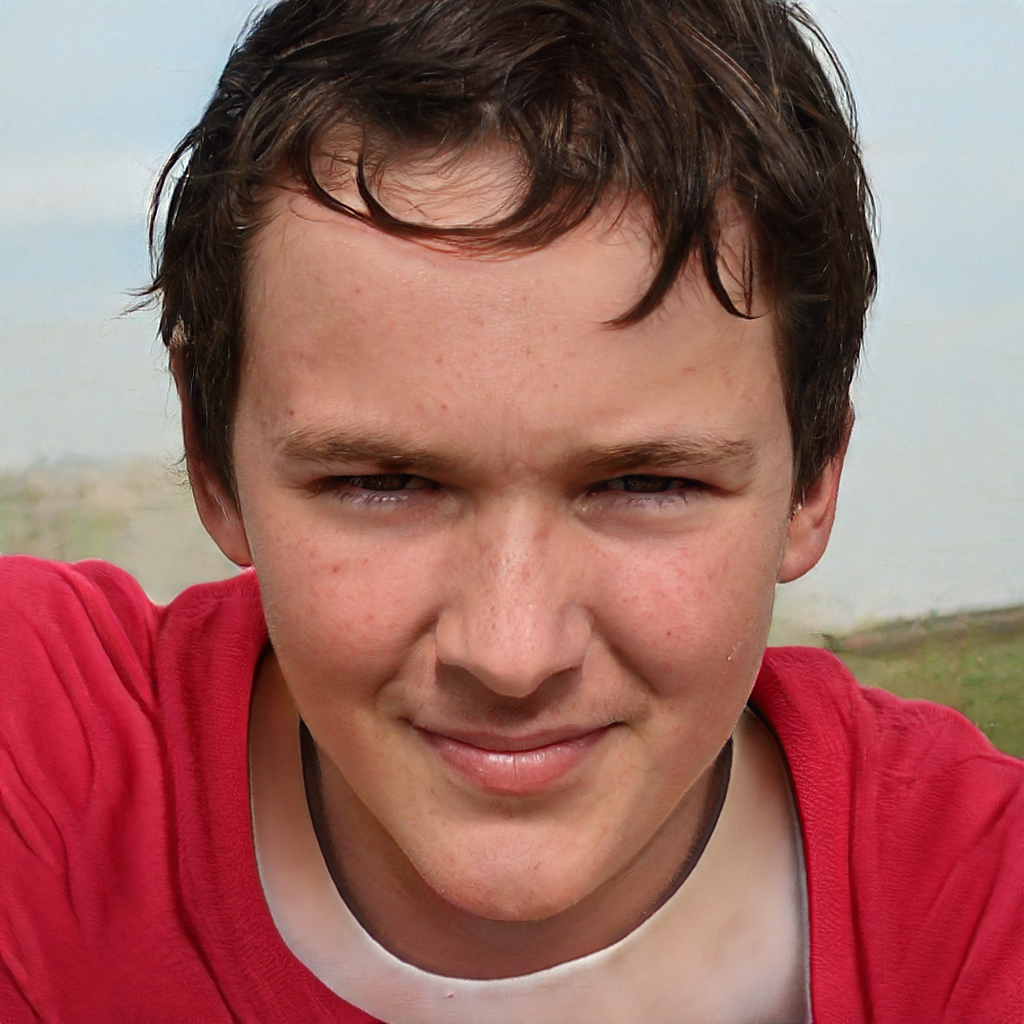
Gender: Male